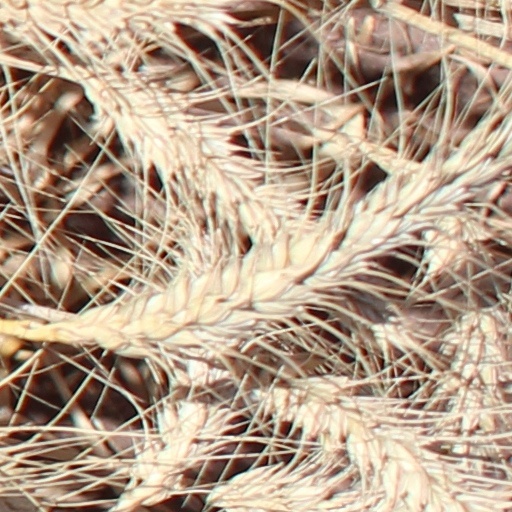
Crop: wheat